Evo 2016

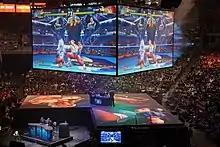
"Street Fighter V" being played at the Mandalay Bay Events Center

Infiltration, who came in third behind Gamerbee and Momochi during Evo 2015, lost against Fuudo during the first round of the winner's bracket of the "Street Fighter" Top 8, but both achieved a series of wins throughout the rest of the tournament and the two faced of again in the finals. Here, Infiltration beat Fuudo, delivering three perfect rounds. When asked what adjustments he had made to his strategy, Infiltration responded simply with "download complete", suggesting he had identified and understood Fuudo's techniques when he was matched against him for the second time.